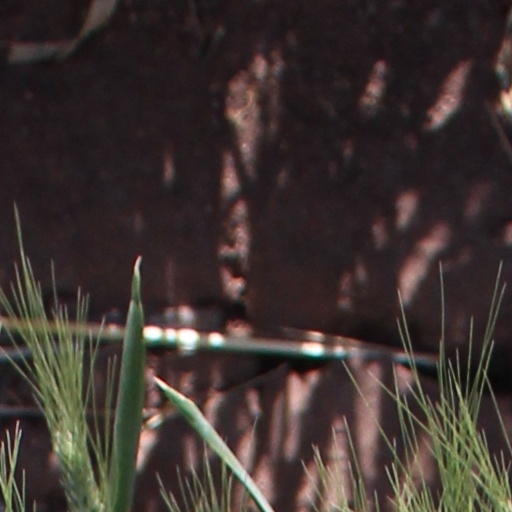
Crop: wheat